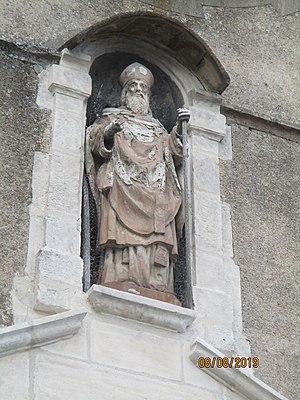
Église Saint-Savinien-le-Jeune de Sens
L’église Saint-Savinien-le-Jeune de Sens est une église dédiée à Saint Savinien, située à Sens, dans le département de l'Yonne, en Bourgogne. Ancienne chapelle du couvent des Pénitents, elle est devenue une église paroissiale en 1826. Elle est inscrite depuis 2014 à la Liste des Monuments historiques. Elle a été fermée au public pour restauration de 2010 à 2017, et est ouverte pour des messes dominicales, mariages, enterrements, etc.